Bogotá rail

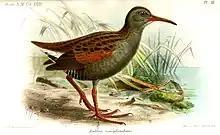

The Bogotá rail is a typical member of the genus "Rallus", with a long and slightly decurved bill, a plump body, and a short tail. It is long. Its bill is dull red, shading to dusky black on the culmen and tip. Its eyes are red with a black pupil and its legs are dull coral red. The sexes are alike. Adults have a sepia brown crown and nape and plumbeous gray face, breast, and belly. Their back, tertials, secondaries, and the upper side of the tail are dull brown, with black streaks on the back. Their primaries are black with chestnut fringing, and a rufous patch is usually evident on the wing coverts. The rear parts of their flanks are black with fine white vertical barring and their undertail coverts are white. There is a small patch of white on the throat just below the bill. Juveniles are similar to adults with the addition of sooty tips on the breast feathers and a whitish throat.